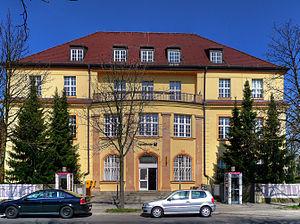
Berlin-Dahlem est un quartier berlinois du sud-ouest de Berlin, faisant partie de l'arrondissement de Steglitz-Zehlendorf.